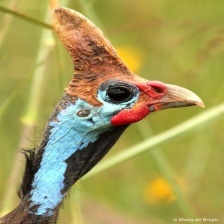
Species: GUINEAFOWL
Scientific name: NUMIDIDAE